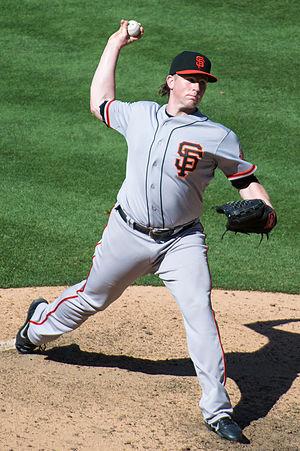
Eric Lynn Hacker est un lanceur droitier au baseball. Il est sous contrat avec les Giants de San Francisco de la Ligue majeure de baseball.